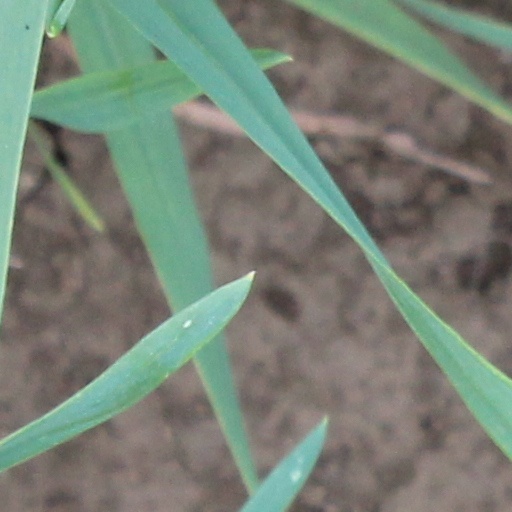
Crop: wheat